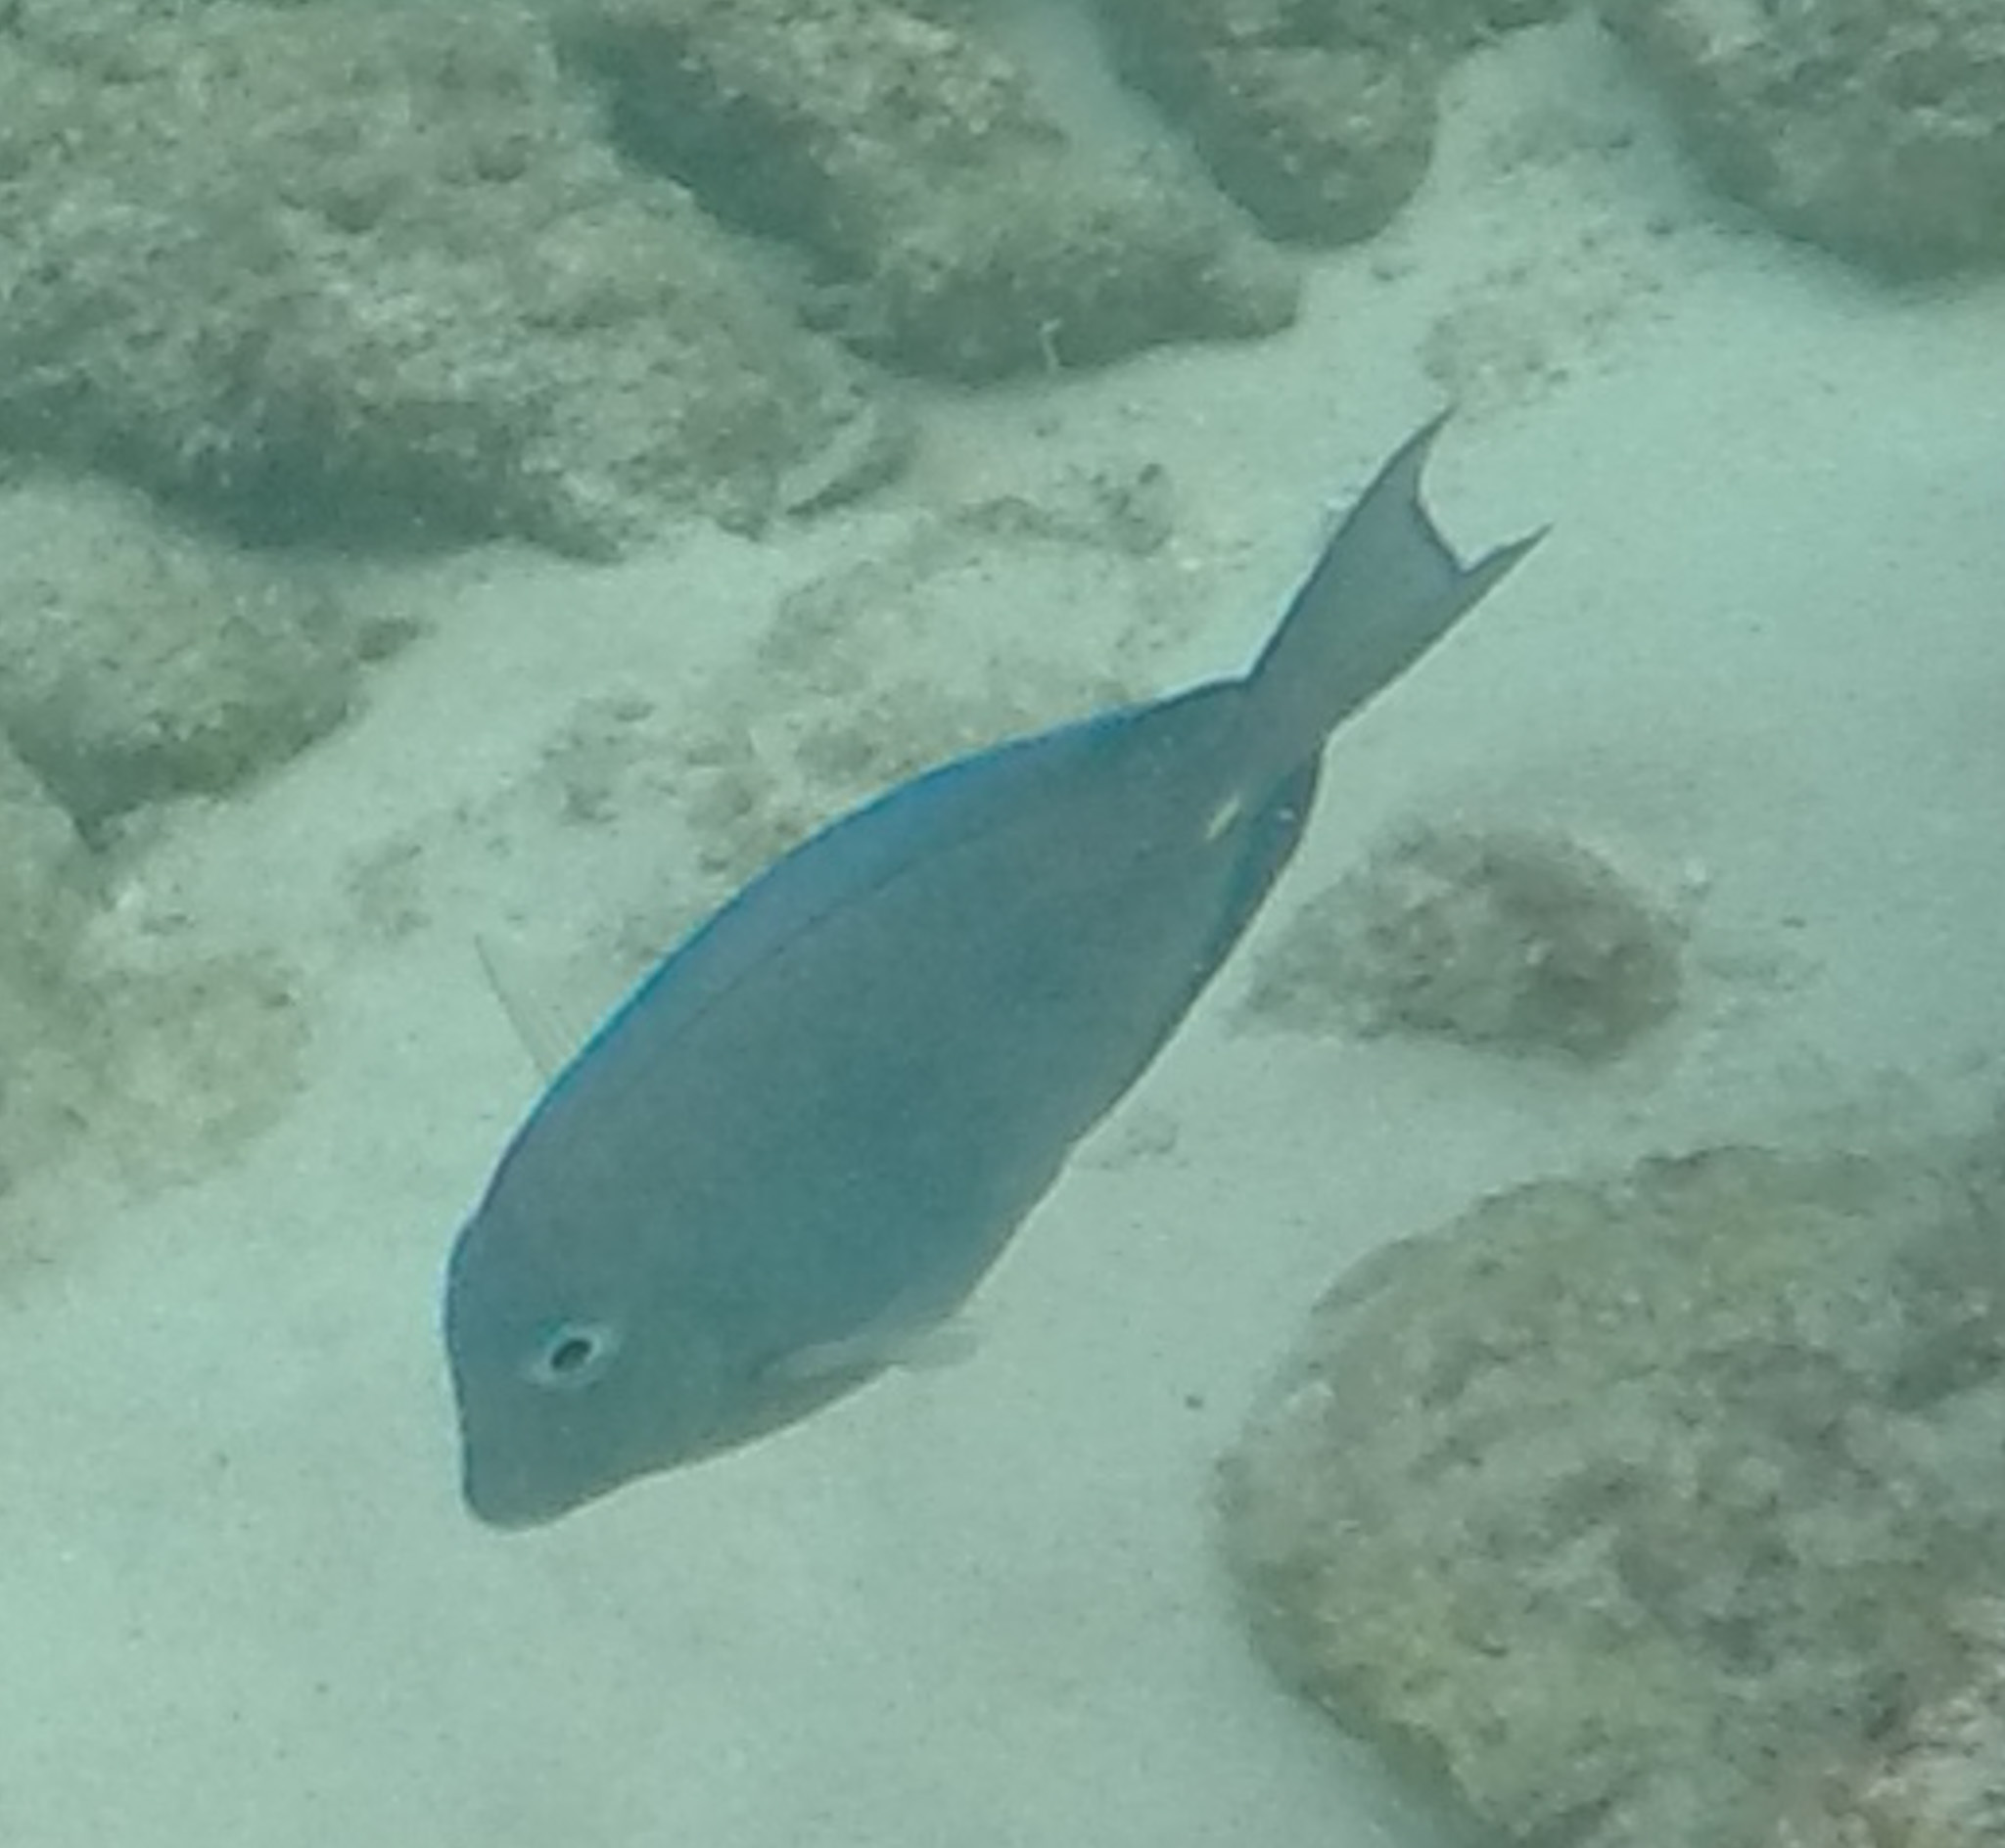
Acanthurus coeruleus (Atlantic Blue Tang)